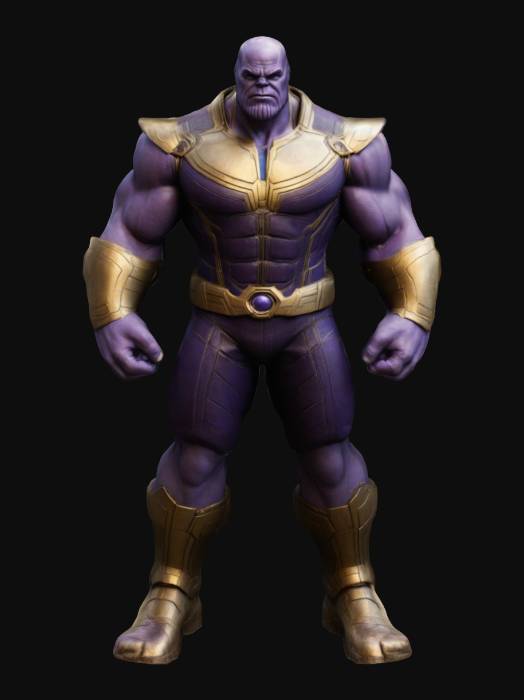
미적 점수 (1~10점): 8